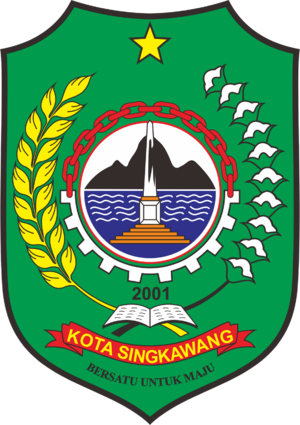
Singkawang est une ville de la province de Kalimantan occidental, dans l'île de Bornéo en Indonésie. Elle est située à environ 145 km au nord de Pontianak, la capitale provinciale.